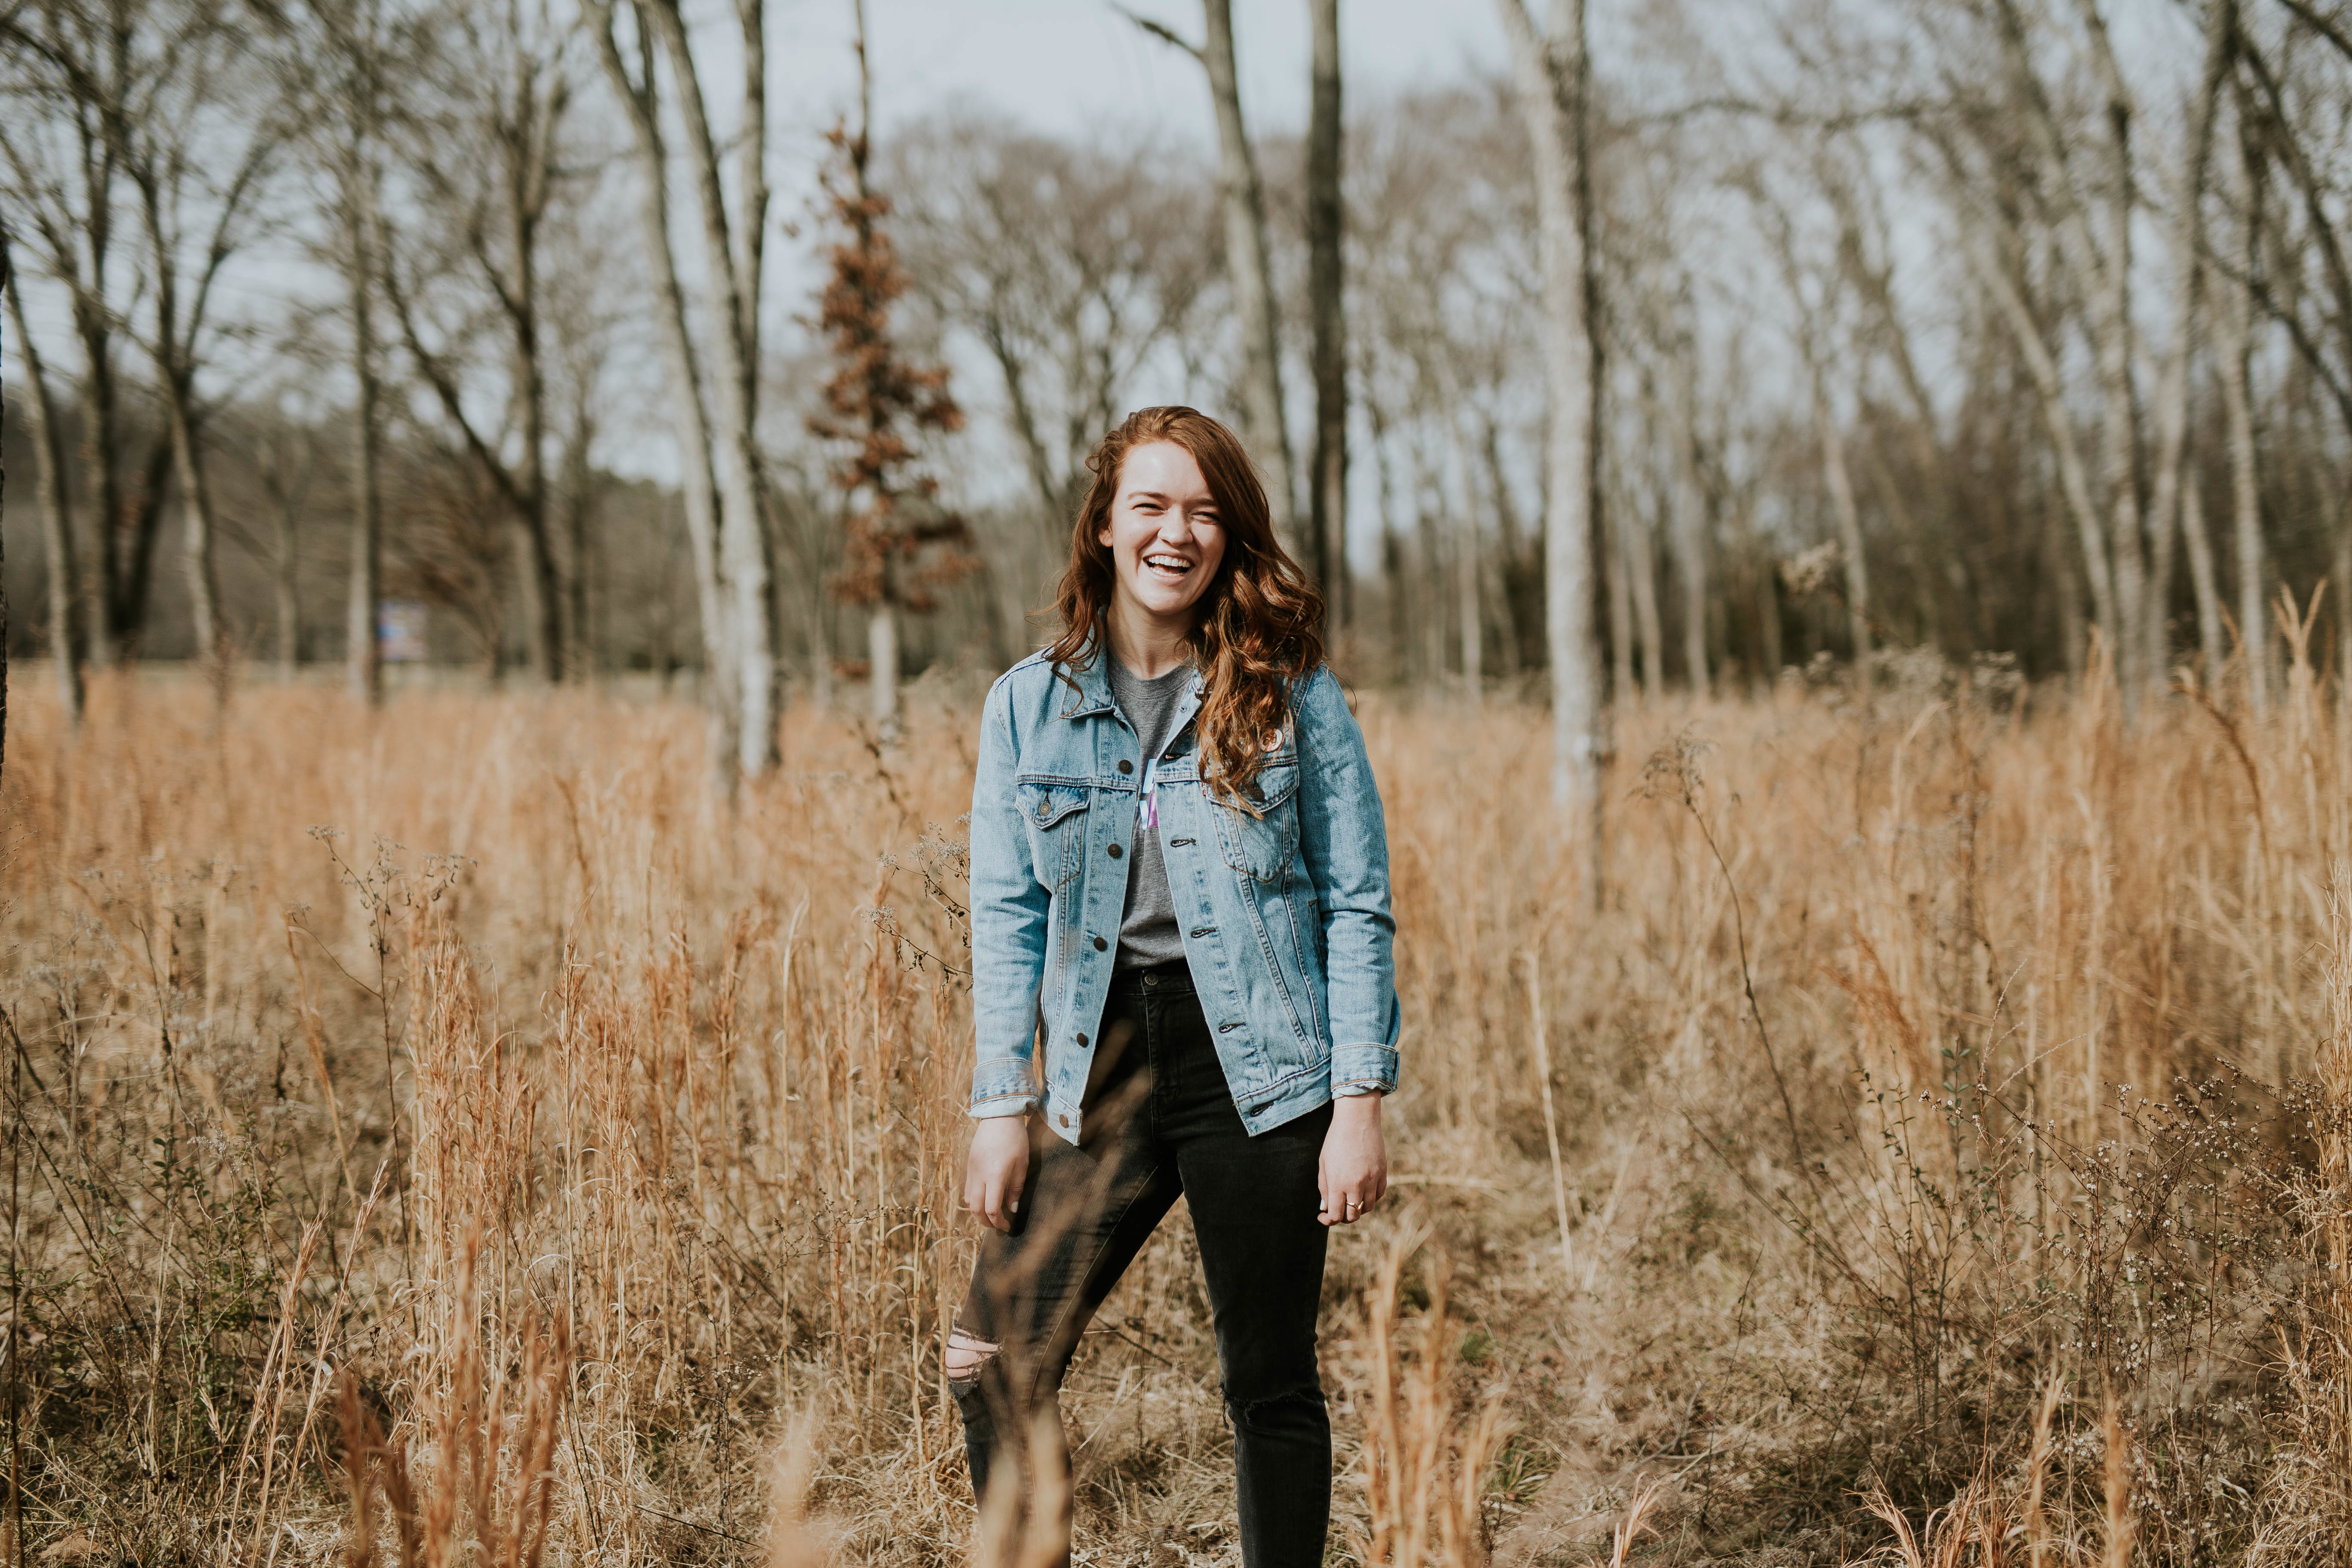
forest, walking, people, spring, autumn, season, habitat, natural environment